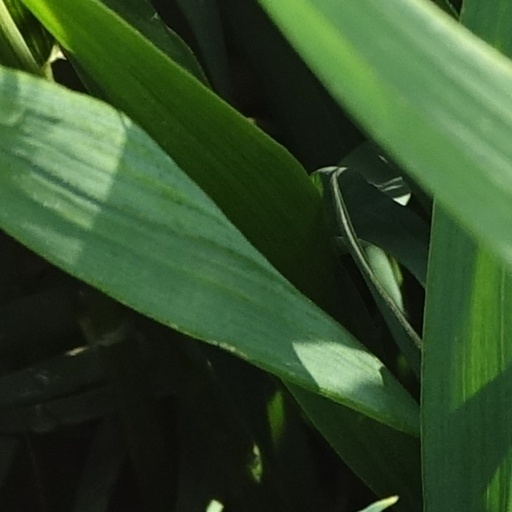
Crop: wheat